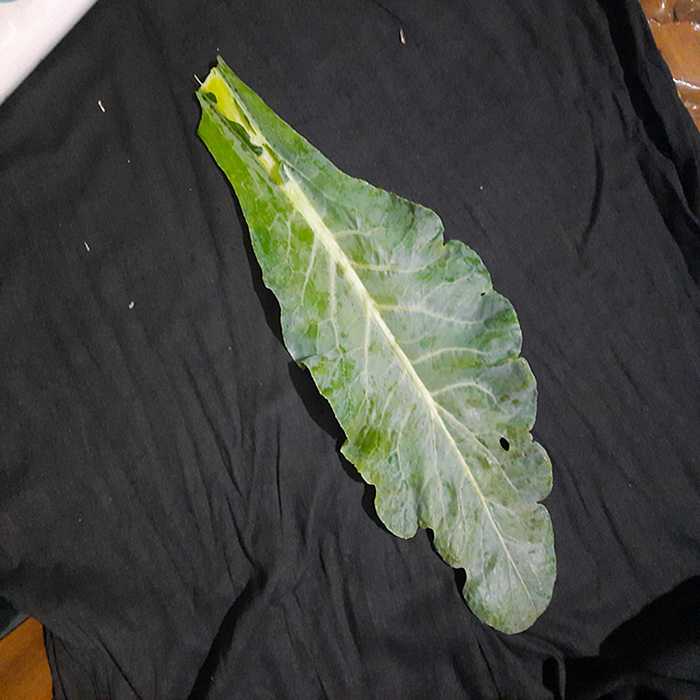
Plant: Cauliflower
Label: Fresh leaf